Hydrocotyle americana

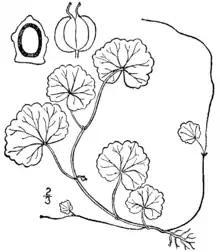
Illustration of "H. americana"

"Hydrocotyle americana" is a small perennial herb which sprawls along the ground with the aid of stolons which root as the plant crawls along the ground. It produces small tubers along the stem which aid in reproduction; these tubers are typically less than 1 cm long and cylindrical, but tubers up to 1.5 cm have been observed. The plant can also create runners which spread along the ground and are longer than the stolons. The leaves art 2–5 cm wide, and shallowly lobed. Flowers and fruits are inconspicuous and often hidden below the leaves. As with all plants in the Araliaceae the flower form is an umbel composed of 2-7 flowers located in the leaf axils.